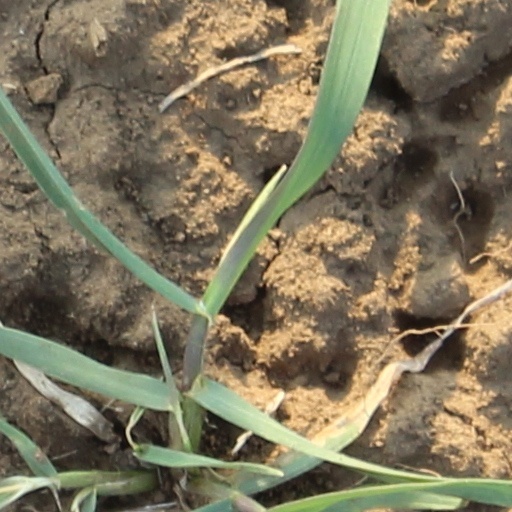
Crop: wheat